Gray Haddock

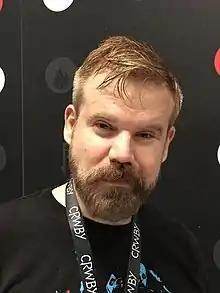
Haddock at the 2017 New York Comic Con

Gray G. Haddock is an American actor and film producer. He is the former head of animation at Rooster Teeth, a production studio in Austin, Texas, where he created the 2019 mecha web series "". He is known for voice roles such as Locus and Roman Torchwick in the Rooster Teeth productions "Red vs. Blue" and "RWBY", respectively, as well as Sanosuke Sagara in the English dub of "Rurouni Kenshin", Oreldo in "Pumpkin Scissors", and Yousuke Fuuma from "Wedding Peach".